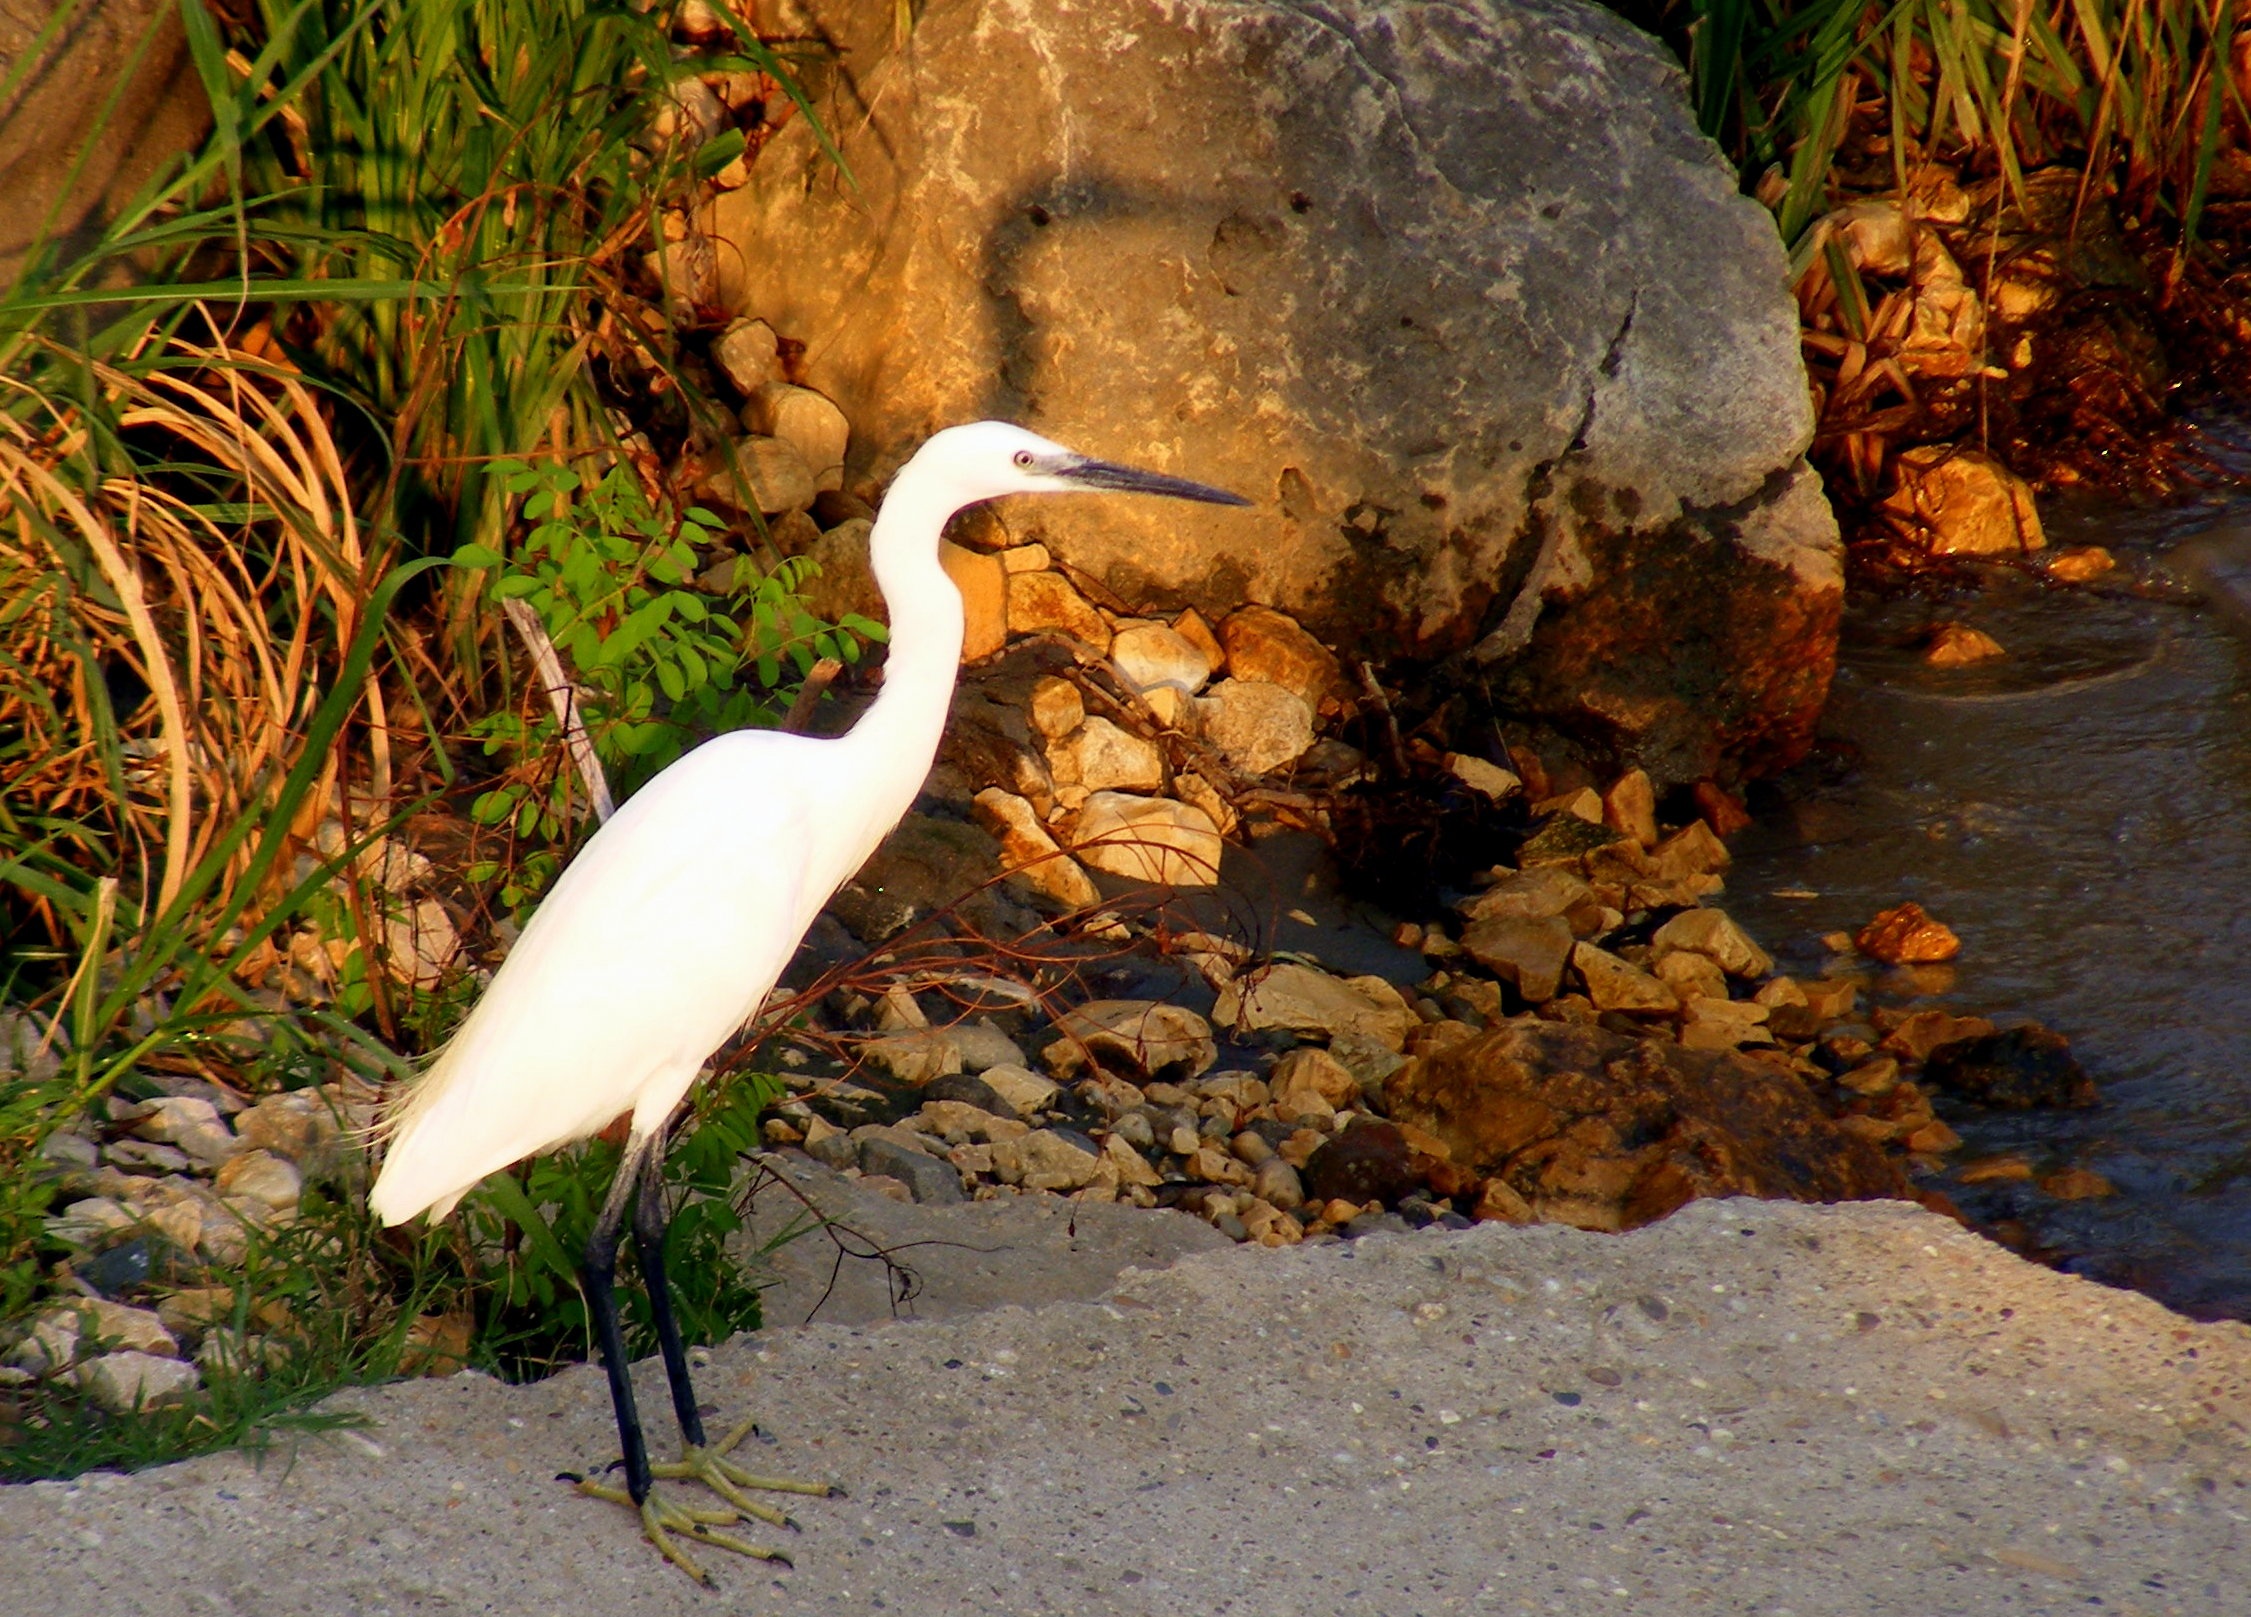
bird, lake, wildlife, zoo, beak, shadow, fauna, birds, egret, heron